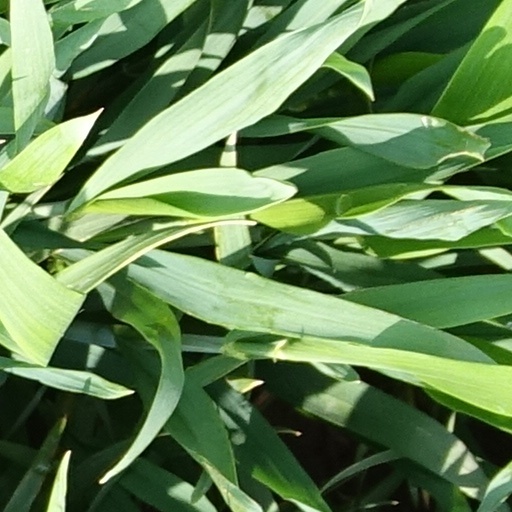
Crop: wheat